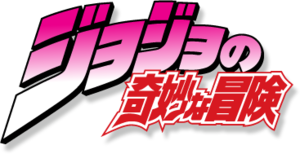
JoJo's Bizarre Adventure est un manga de Hirohiko Araki. Il a été prépublié entre 1986 et 2004 dans l'hebdomadaire Weekly Shōnen Jump, et est prépublié depuis 2005 dans le mensuel Ultra Jump à la suite du changement de cible éditoriale opéré dans la septième partie du manga. La version française est d'abord sortie aux éditions J'ai lu en 46 tomes, mais la publication est abandonnée en 2005 à la fin de la quatrième partie. Tonkam a alors repris l'édition en 2007 à partir de la cinquième partie, Golden Wind. L'éditeur réédite par la suite les quatre premières parties.